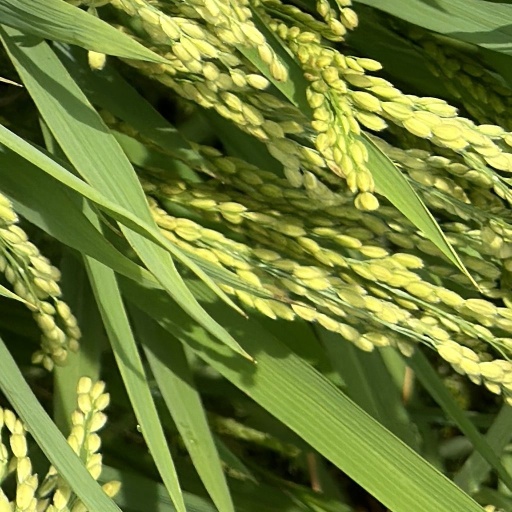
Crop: rice